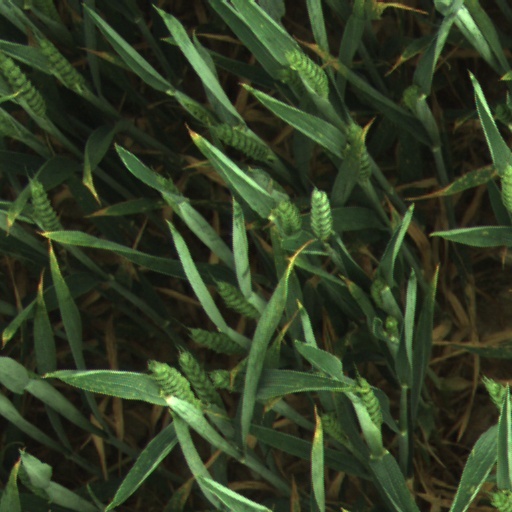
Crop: wheat